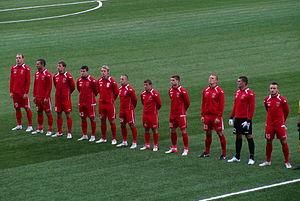
Le Futbolny klub Oufa est le club de football russe de la ville d'Oufa qui évolue en première division russe.